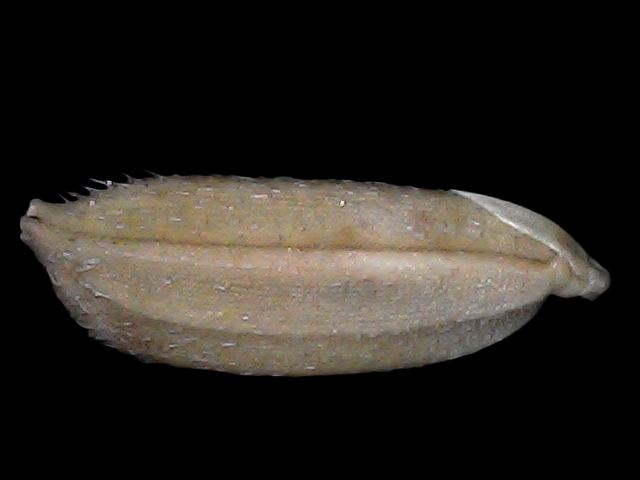
Rice variety: Br22